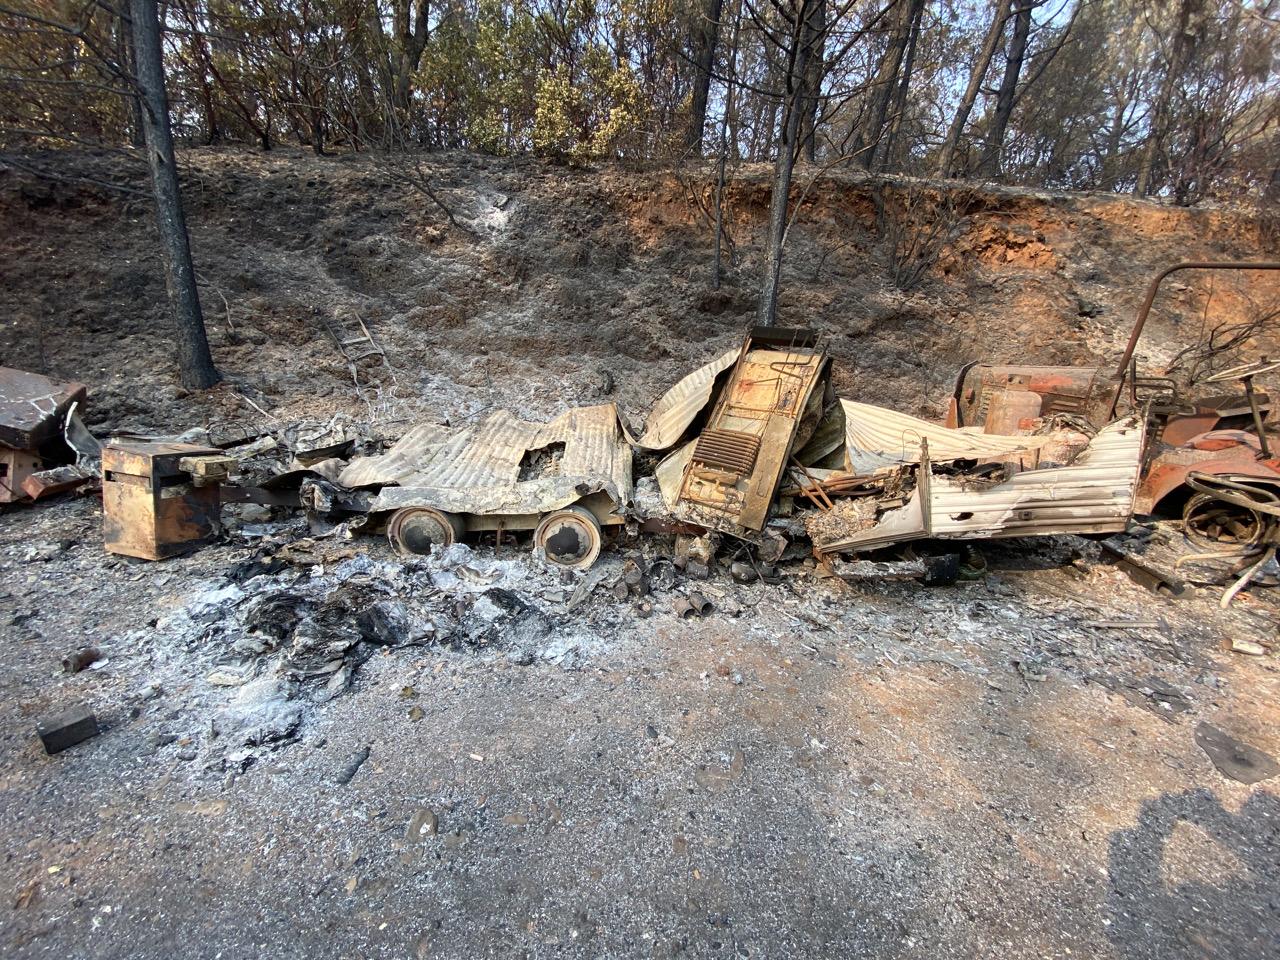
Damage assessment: destroyed